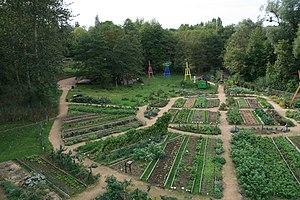
Photo aérienne du jardin (jardinons ensemble)
Jardinons ensemble est un jardin collectif communal situé à Villefontaine, dans l'Isère, en France. Ce jardin, parfois désigné sous le nom de jardin collectif de Vaugelas, est géré par le centre communal d'action sociale depuis 1998. Plus de 4 500 kg de légumes y sont cultivés chaque année.